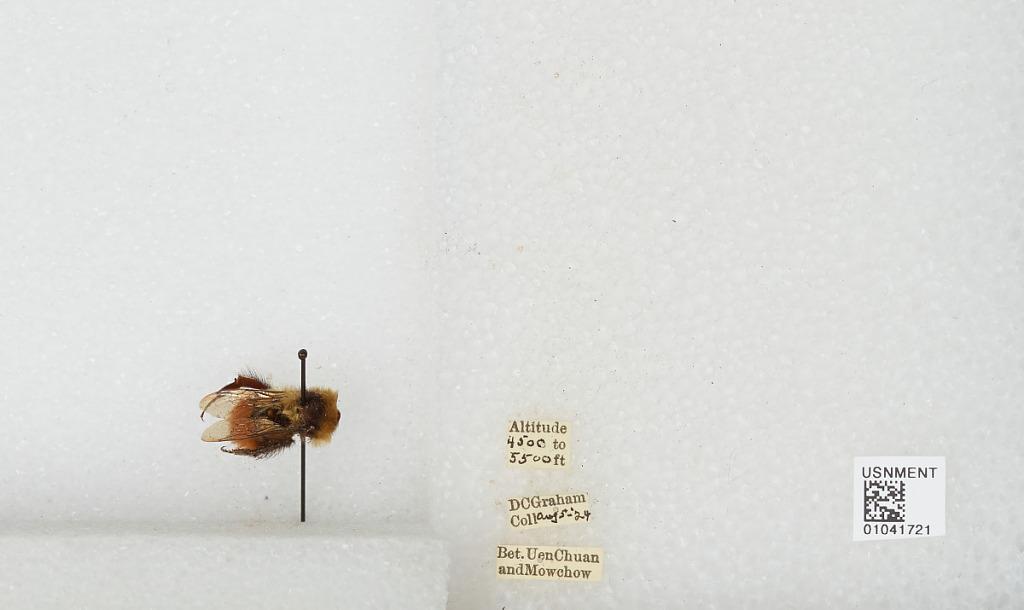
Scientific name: Bombus sp.
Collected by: D. Graham
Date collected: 1924-8-5
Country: China
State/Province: Sichuan
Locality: Between Wenchuan and Fengyi